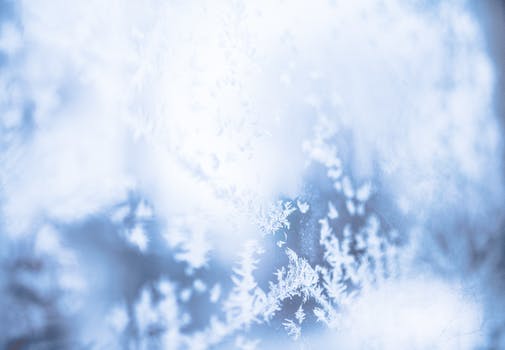
Label: No Watermark